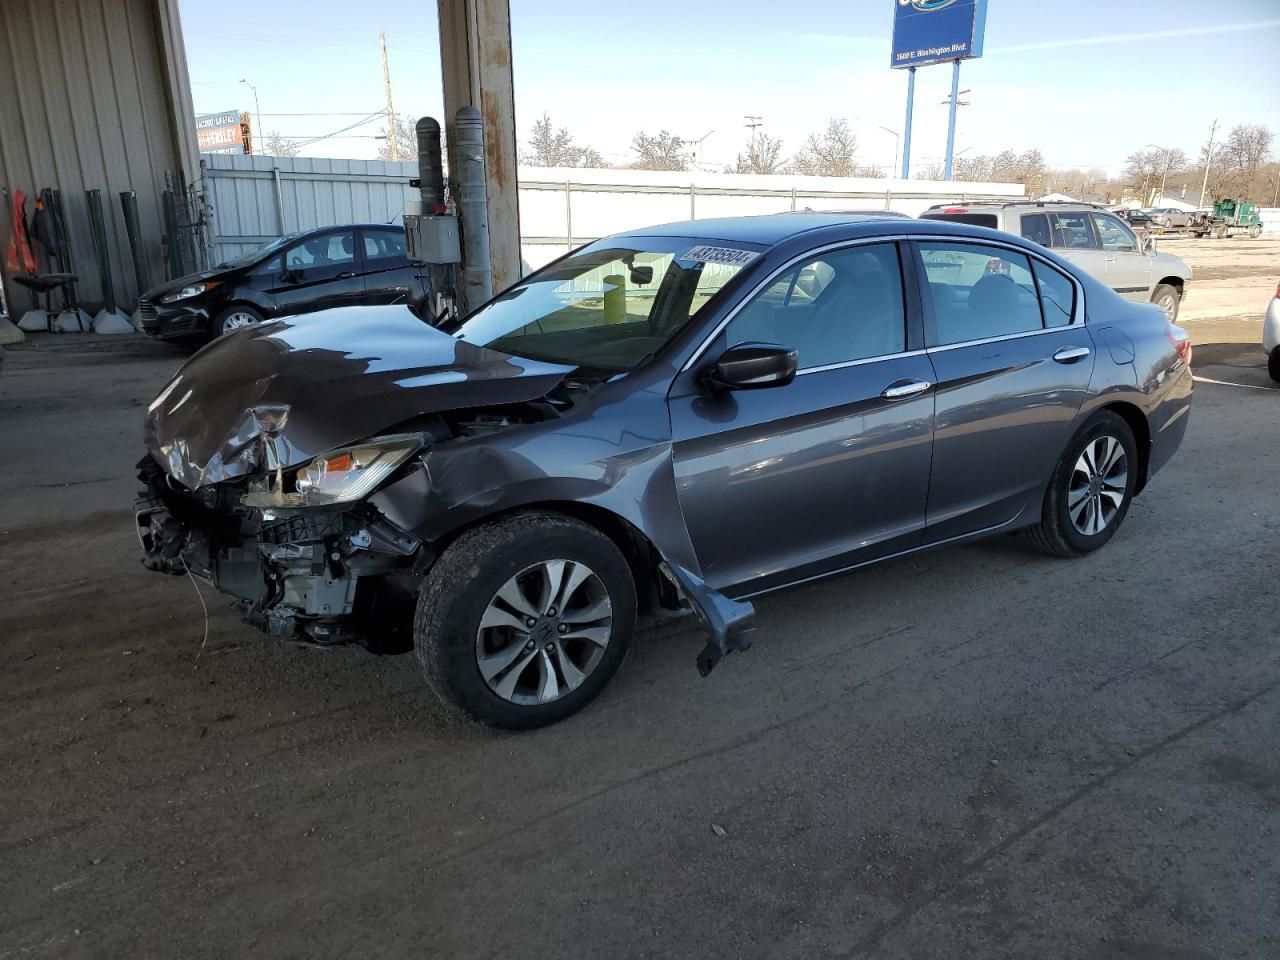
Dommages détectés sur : pare-choc avant, feu avant gauche, capot, aile avant gauche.
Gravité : majeur